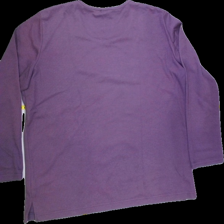
View: back
Type: Sweater
Category: Ladies
Brand: Not Applicable
Colors: Purple
Material: 65%polyester 35%cotton
Pattern: Logo print
Cut: Regular, C-collar
Size: S
Season: All
Trend: No trend
Stains: Yes
Price range: <50
Recommended usage: Export